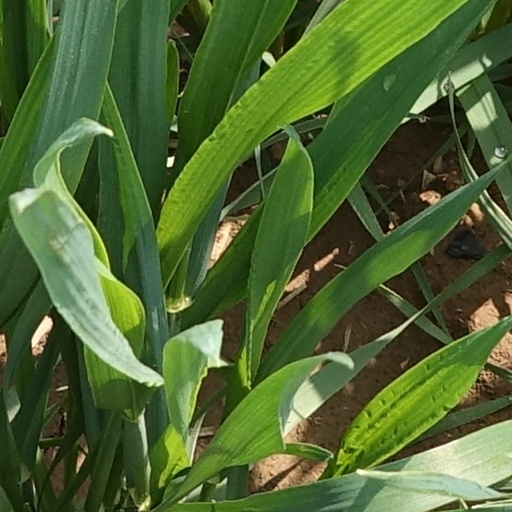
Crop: wheat